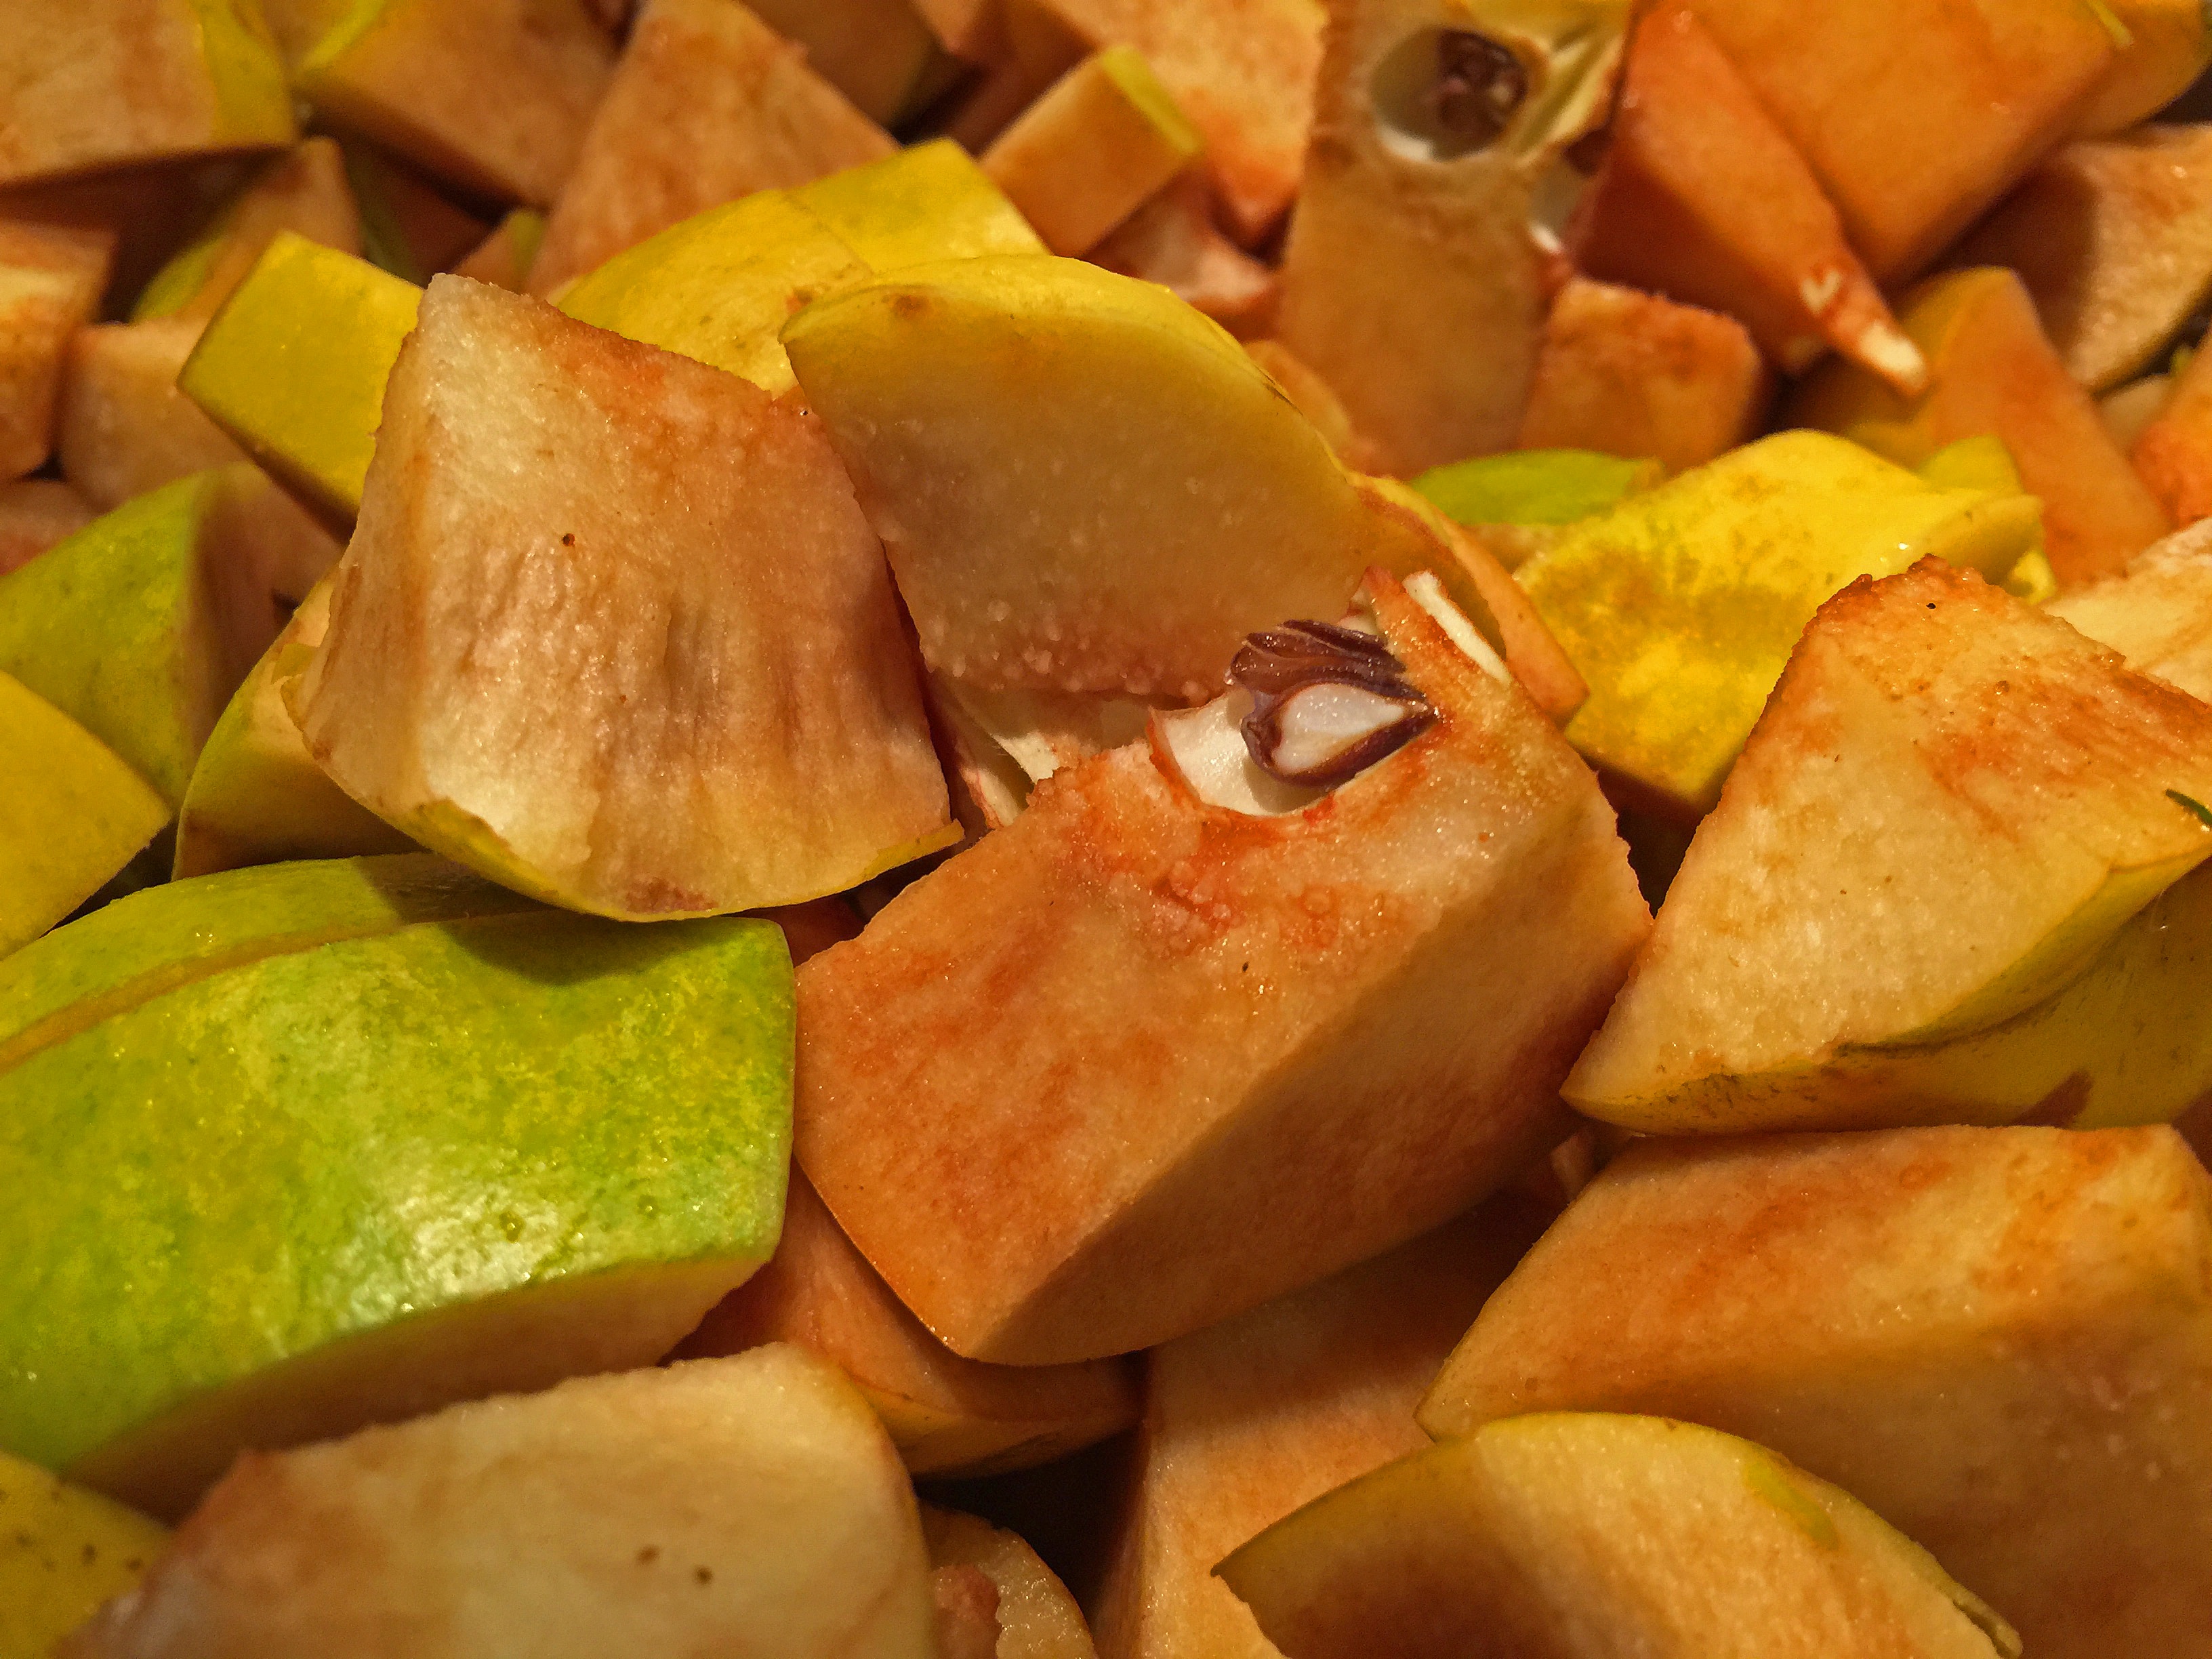
fruit, dish, food, produce, vegetable, autumn, dessert, cuisine, cut, calabaza, vegetarian food, pieces, cucurbita, quince, flowering plant, junk food, land plant, tortilla chip